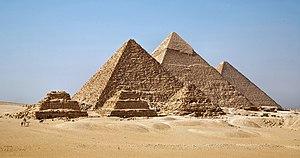
Les Pyramides de Gizeh (Egypte).
L'écrivain Roger Vailland fut d'abord journaliste. Il a beaucoup voyagé au cours de sa vie, sillonnant l'Europe, notamment l'Italie, pays de sa femme Élisabeth, poussant jusqu'en Afrique, notamment l'Égypte, et en Indonésie, et espérant se rendre en Amérique latine à la fin de sa vie.